Fabián Ríos (actor)

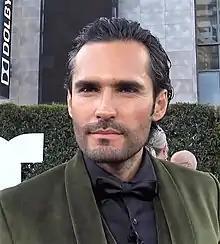
Ríos interviewed by Dulce Osuna in 2016

Fabián Ríos (born July 5, 1980) is a Colombian actor and model. He is best known for his appearance in "Sin senos no hay paraíso" (2008) and "Sin senos sí hay paraíso" (2016-2019). He also starred in "Tierra de reyes" (2015).